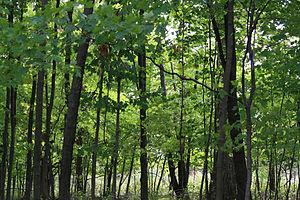
Funks Grove est une communauté non incorporée du comté de McLean en Illinois.